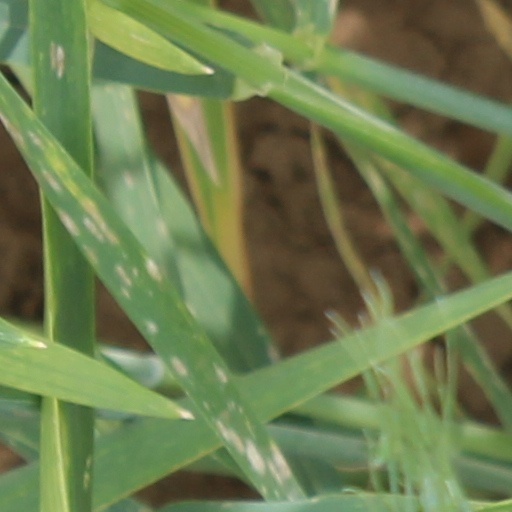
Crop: wheat